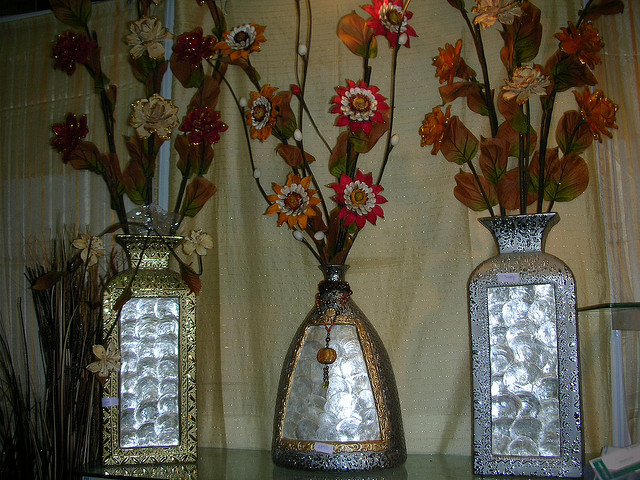
user: Given an image and a question. Answer the question in a short answer. Question: What's the name of the flowers in the middle pot? Short Answer:
assistant: daisy